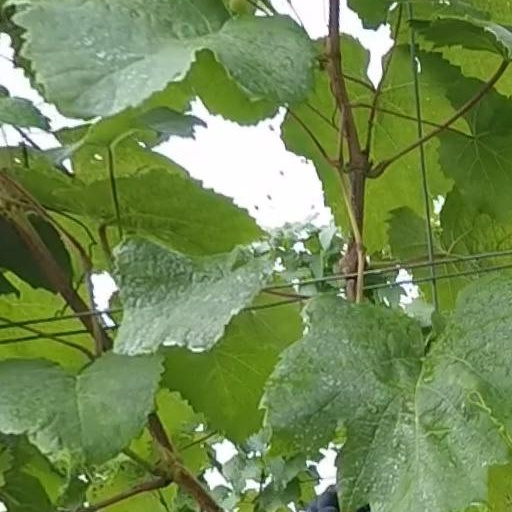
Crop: grape